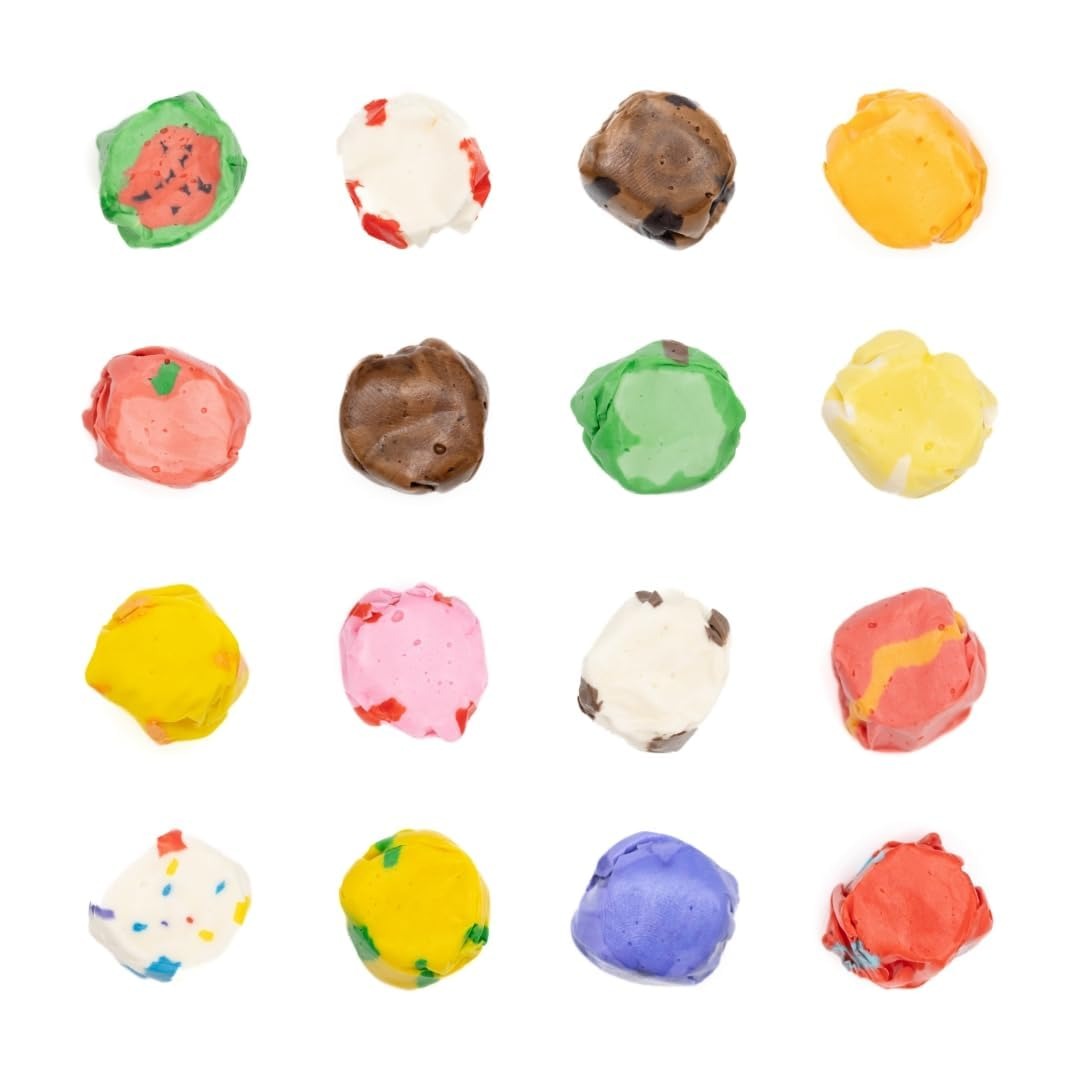
Item Name: Taffy Shop "Favorites Mix" Salt Water Candy, Assorted Bulk Flavors of Saltwater Taffy, Unique Themed Gourmet Salt Water Candy, Wedding Candy - Party (80oz)
Bullet Point 1: Crafted with Expertise: We specialize in crafting delectable saltwater taffy for over two decades, delighting thousands of satisfied customers with our finest quality.
Bullet Point 2: Nostalgia in Every Bite: Unwrap a piece of our delicious saltwater taffy, and let it transport you back in time to your fondest taffy memories, reliving the sweetness all over again.
Bullet Point 3: Meticulously Perfected Recipe: Over 20 years of taffy-making experience have allowed us to perfect our recipe, including the precise moment we introduce our secret flavorings.
Bullet Point 4: Soft and Chewy Nostalgia: Experience the soft, chewy delight of your first saltwater taffy taste all over again. Enjoy high-quality, handcrafted taffy delivered right to your doorstep.
Bullet Point 5: Gift of Timeless Memories: Share the priceless gift of nostalgia with your loved ones this year. Laugh together and savor the delightful flavors while reminiscing about days gone by.
Value: 80.0
Unit: Ounce

Price: 44.98